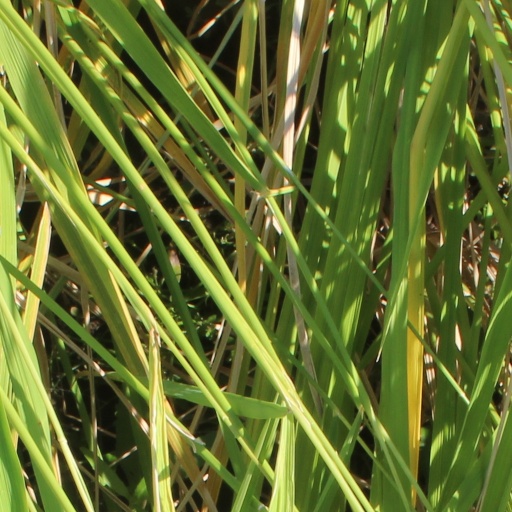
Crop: rice